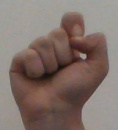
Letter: fa